Union Metallic Cartridge Company

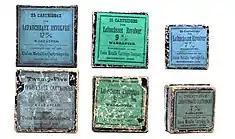
Pinfire Cartridge Boxes by Union Metallic Cartridge Company

A powder magazine on Success Hill was destroyed by explosion of 16 tons of gunpowder on 14 May 1906. There were no deaths, but damage was reported as far away as Long Island. In February 1909 UMC completed a shot tower which was the tallest building in Connecticut for many years. The red brick shot tower functioned by dropping molten lead from a height of into vats of cold water deep.